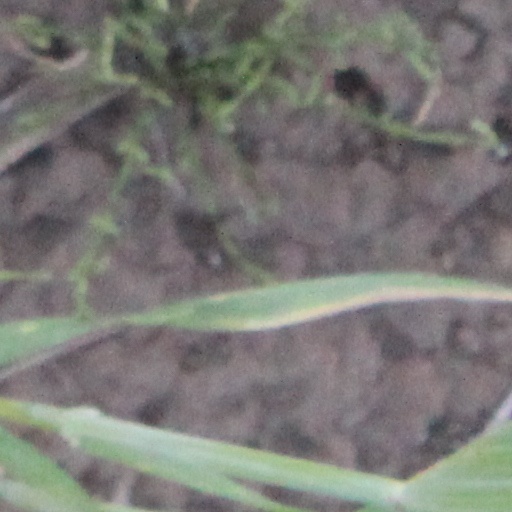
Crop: wheat